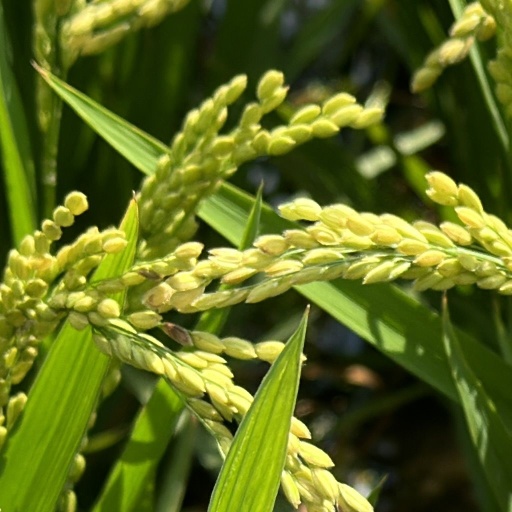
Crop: rice